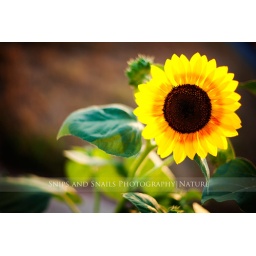
Loved the way the sun backlit this on a hot summer evening....beautiful color against the brown grass that surrounds us.